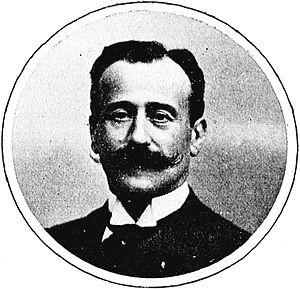
Jean-Baptiste Amable Chanot, né à Alger le 12 septembre 1855 et mort à Marseille le 13 janvier 1920, a été avocat, maire de Marseille et député des Bouches-du-Rhône.
La fonction de maire de Marseille est créée en 1766 par un règlement de Louis XV.